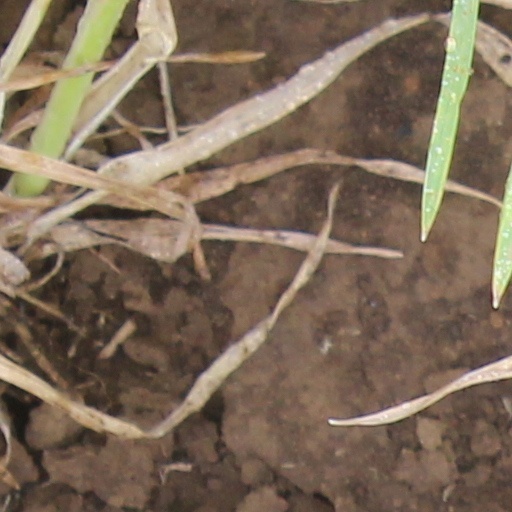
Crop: wheat